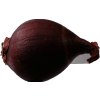
Label: red_onion